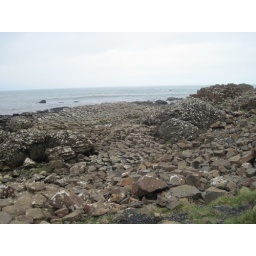
Tuesday, April 5 in Northern Ireland. County Antrim, Bushmill's Distillery, the Giant's Causeway and the coast of Northern Ireland by bus